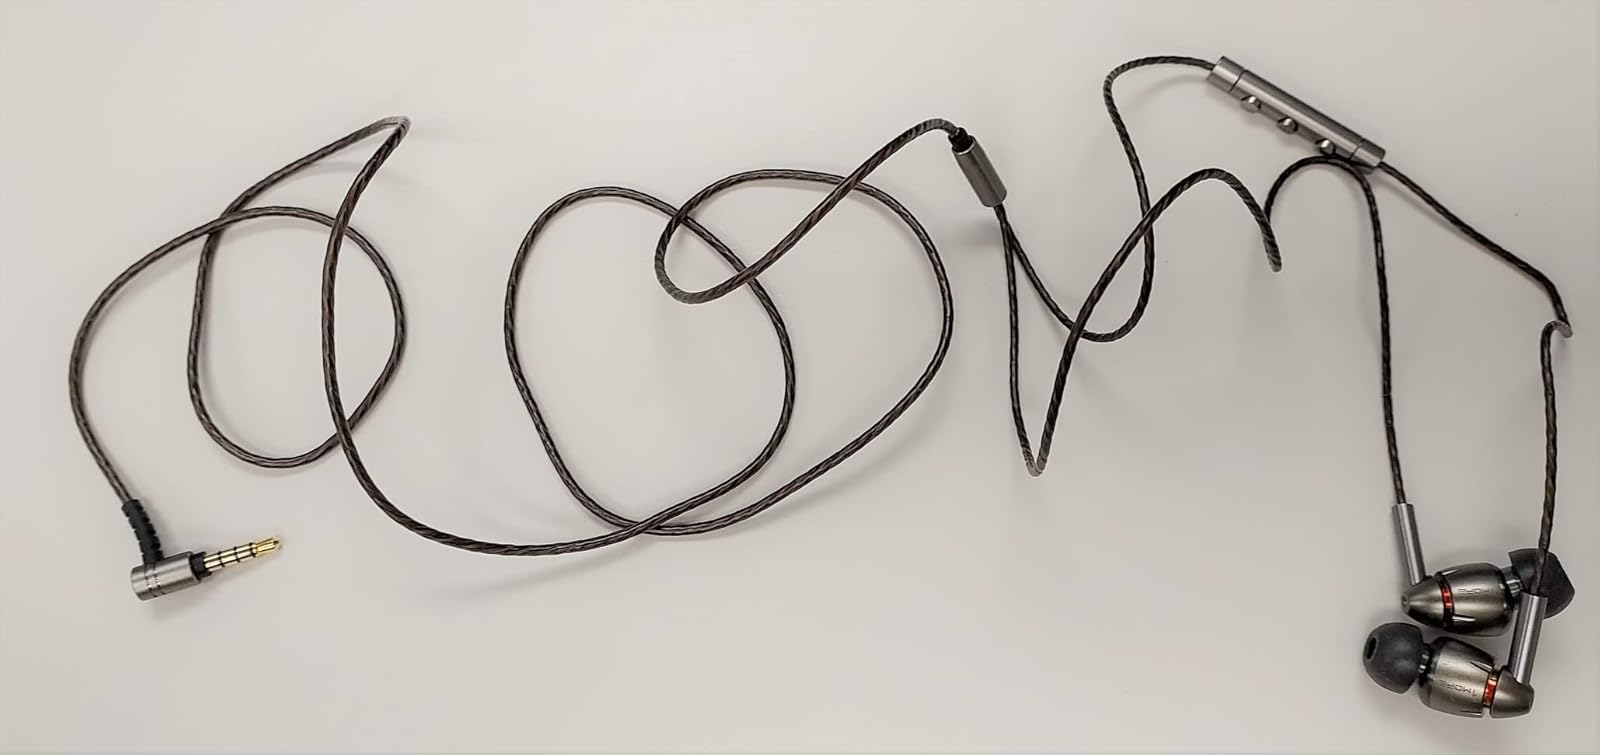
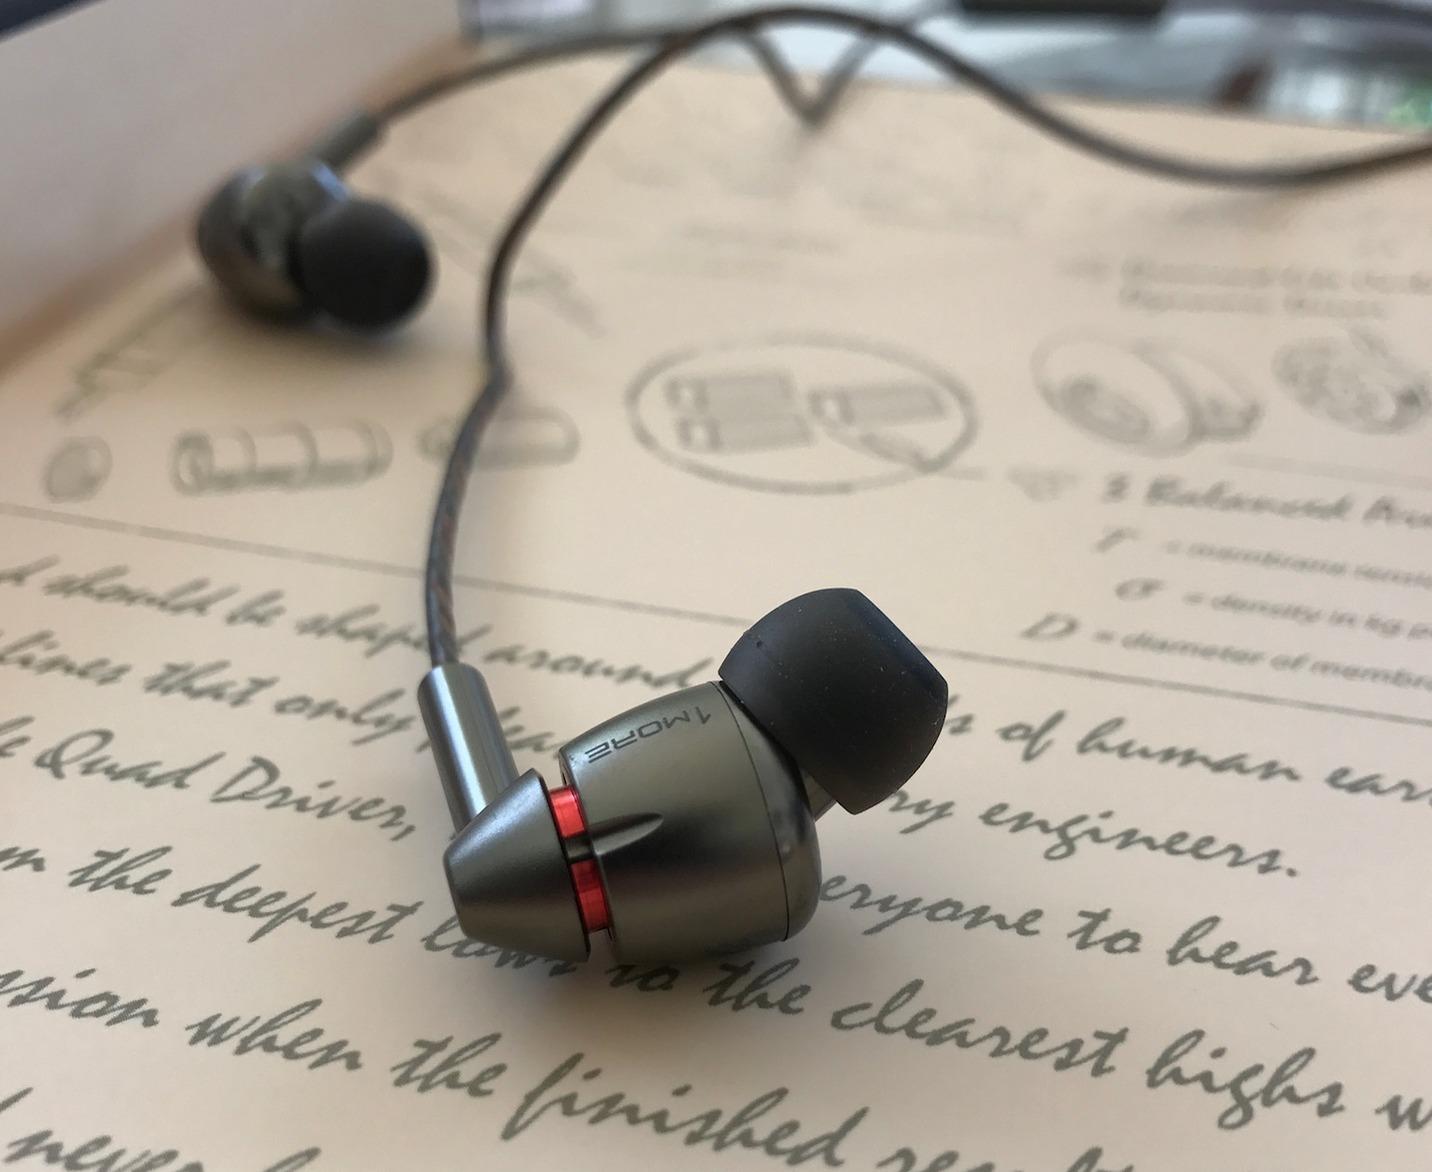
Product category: headphones
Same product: yes